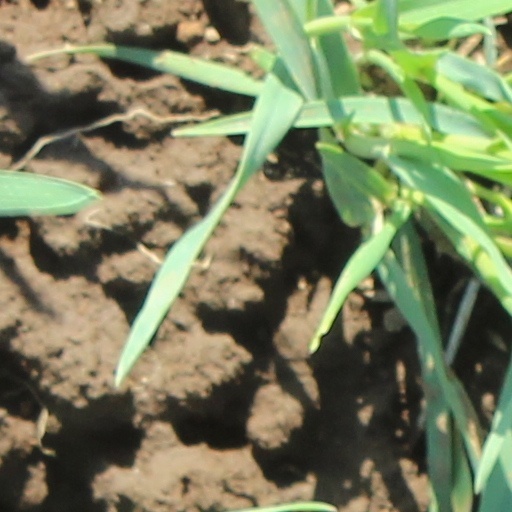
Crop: wheat